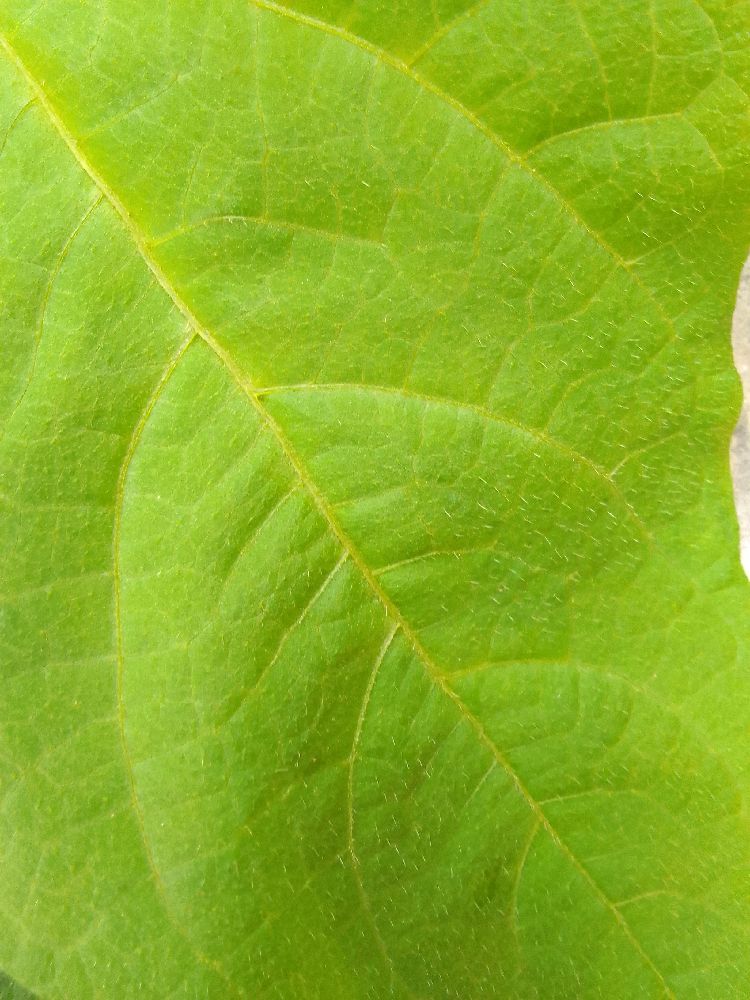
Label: healthy